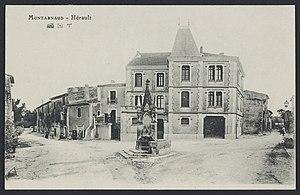
Montarnaud. - Place
Montarnaud est une commune française située dans le département de l'Hérault en région Occitanie, à une quinzaine de kilomètres de Montpellier.